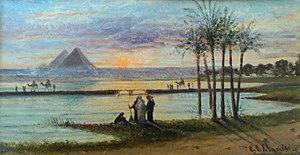
Coucher de soleil sur les pyramides d'Egypte (1875) Peinture à l'huile sur carton de Carlo Mancini (1829-1910)
Carlo Mancini est un peintre italien naturaliste du XIXᵉ siècle.